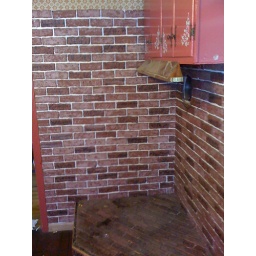
This is the kitchen where the fridge should have been. It held a wood burning stove on move in day.